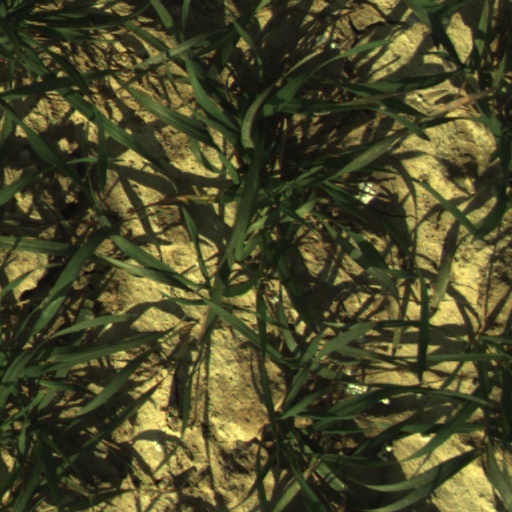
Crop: wheat